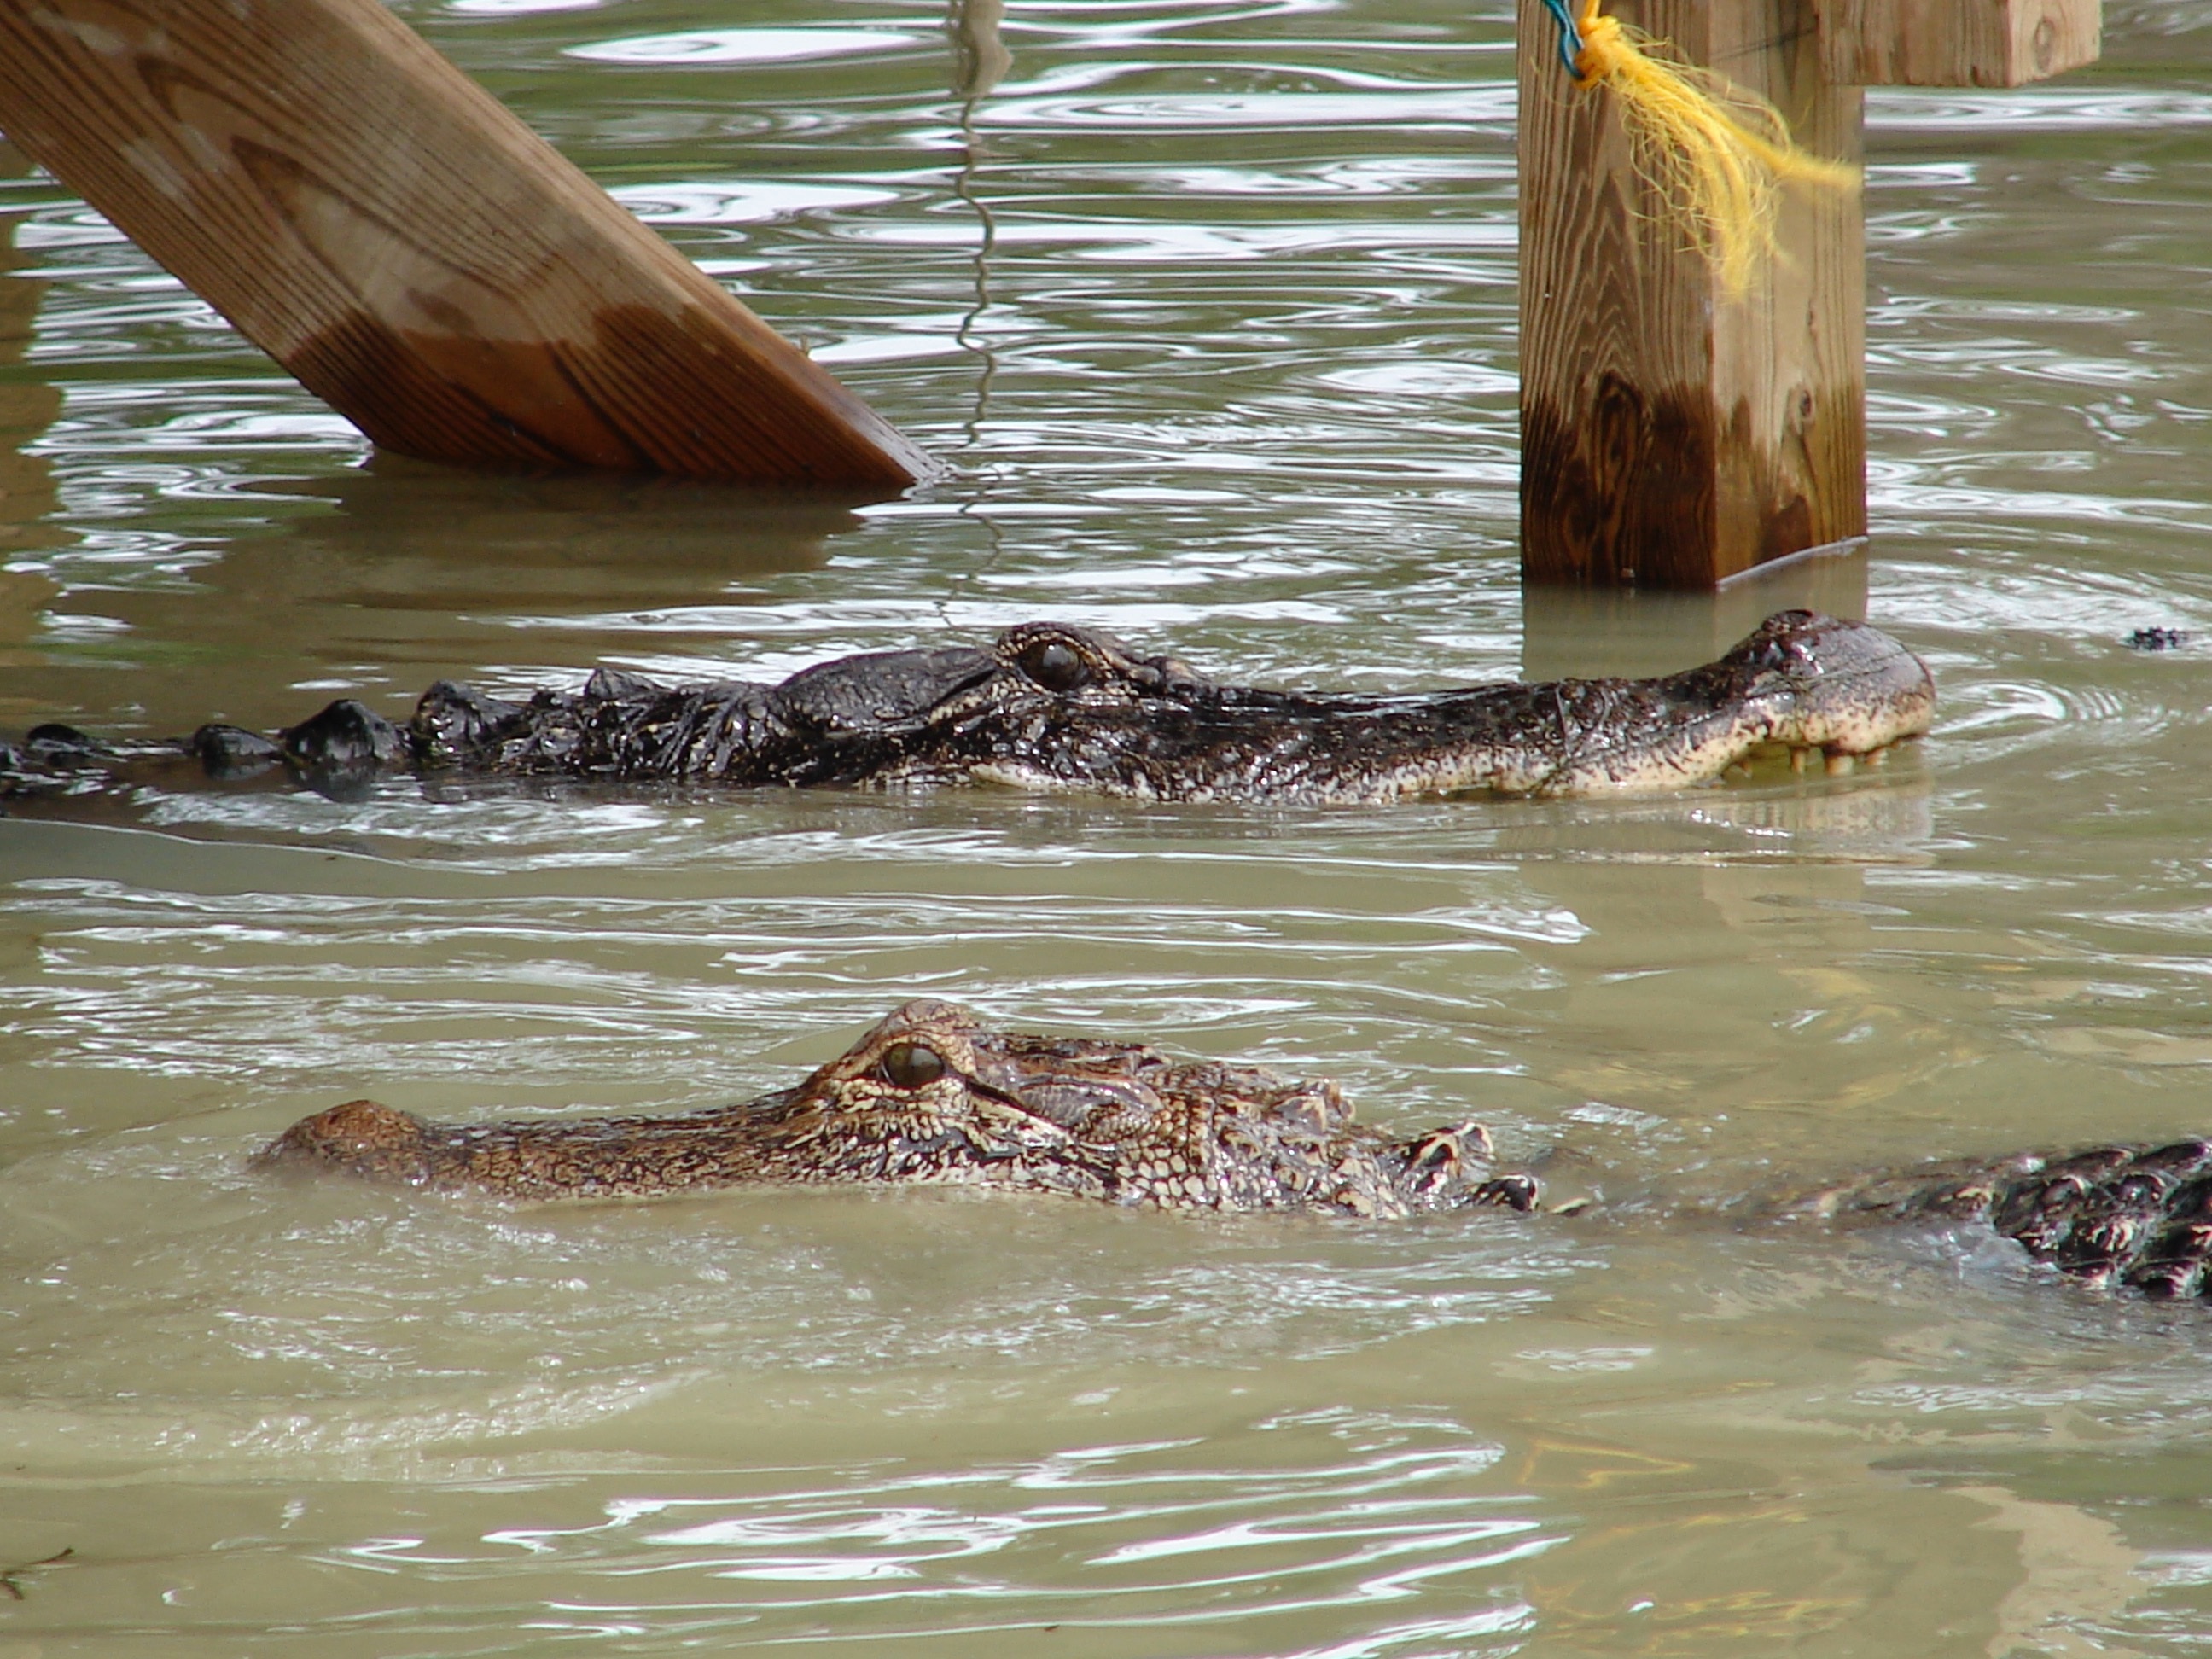
water, swamp, wilderness, animal, wildlife, wild, natural, aquatic, predator, reptile, fauna, crocodile, alligator, american, head, danger, vertebrate, creature, teeth, carnivore, gator, dangerous, bite, crocodilia, nile crocodile